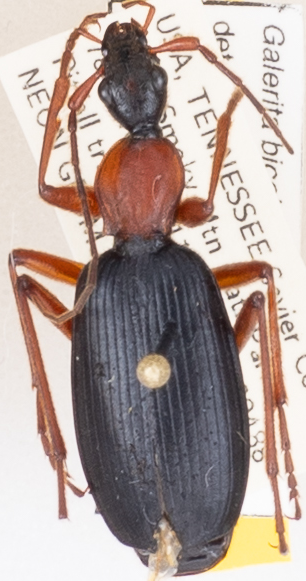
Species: Galerita bicolor
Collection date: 2019-09-03
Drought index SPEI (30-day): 0.184
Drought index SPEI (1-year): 2.09
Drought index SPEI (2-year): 2.09